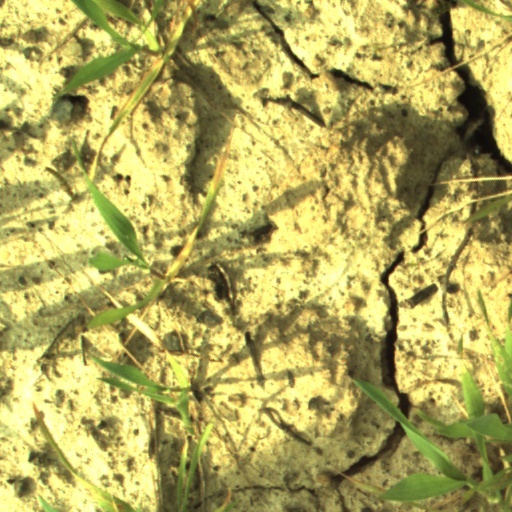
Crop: wheat